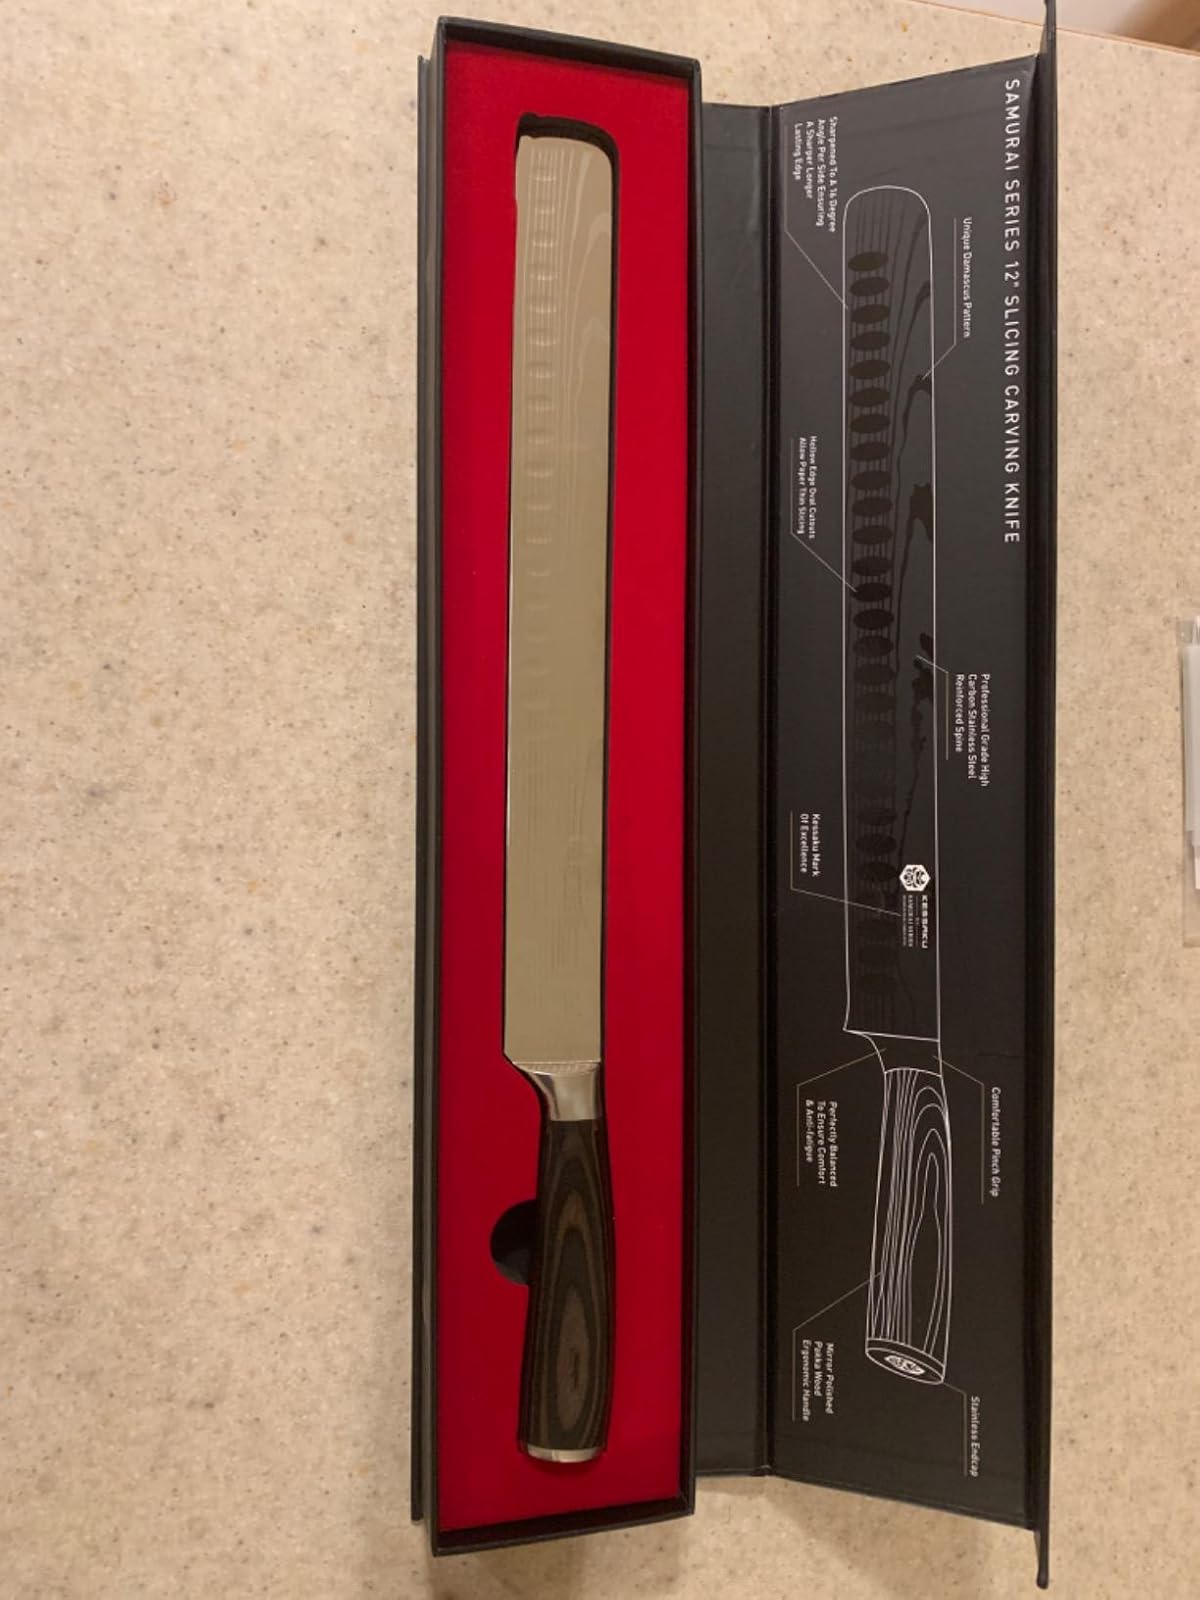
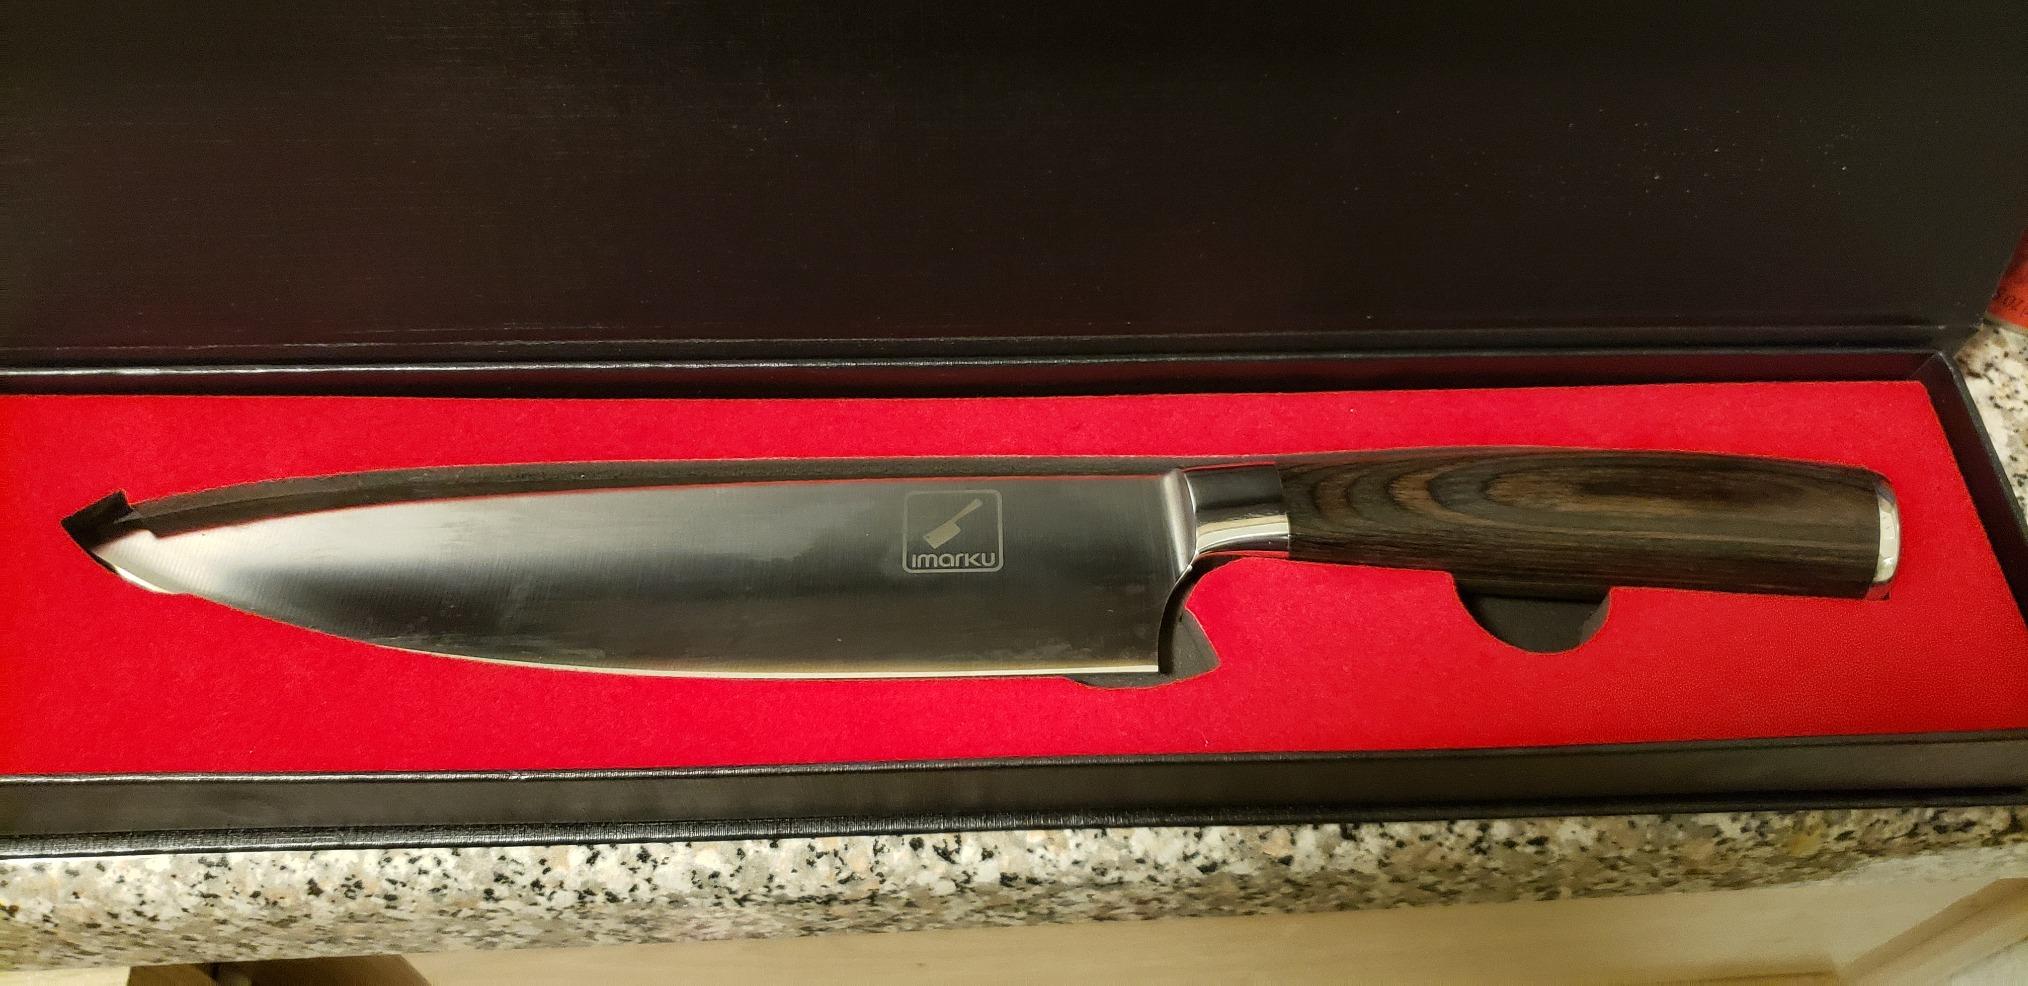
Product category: items_knife
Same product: no